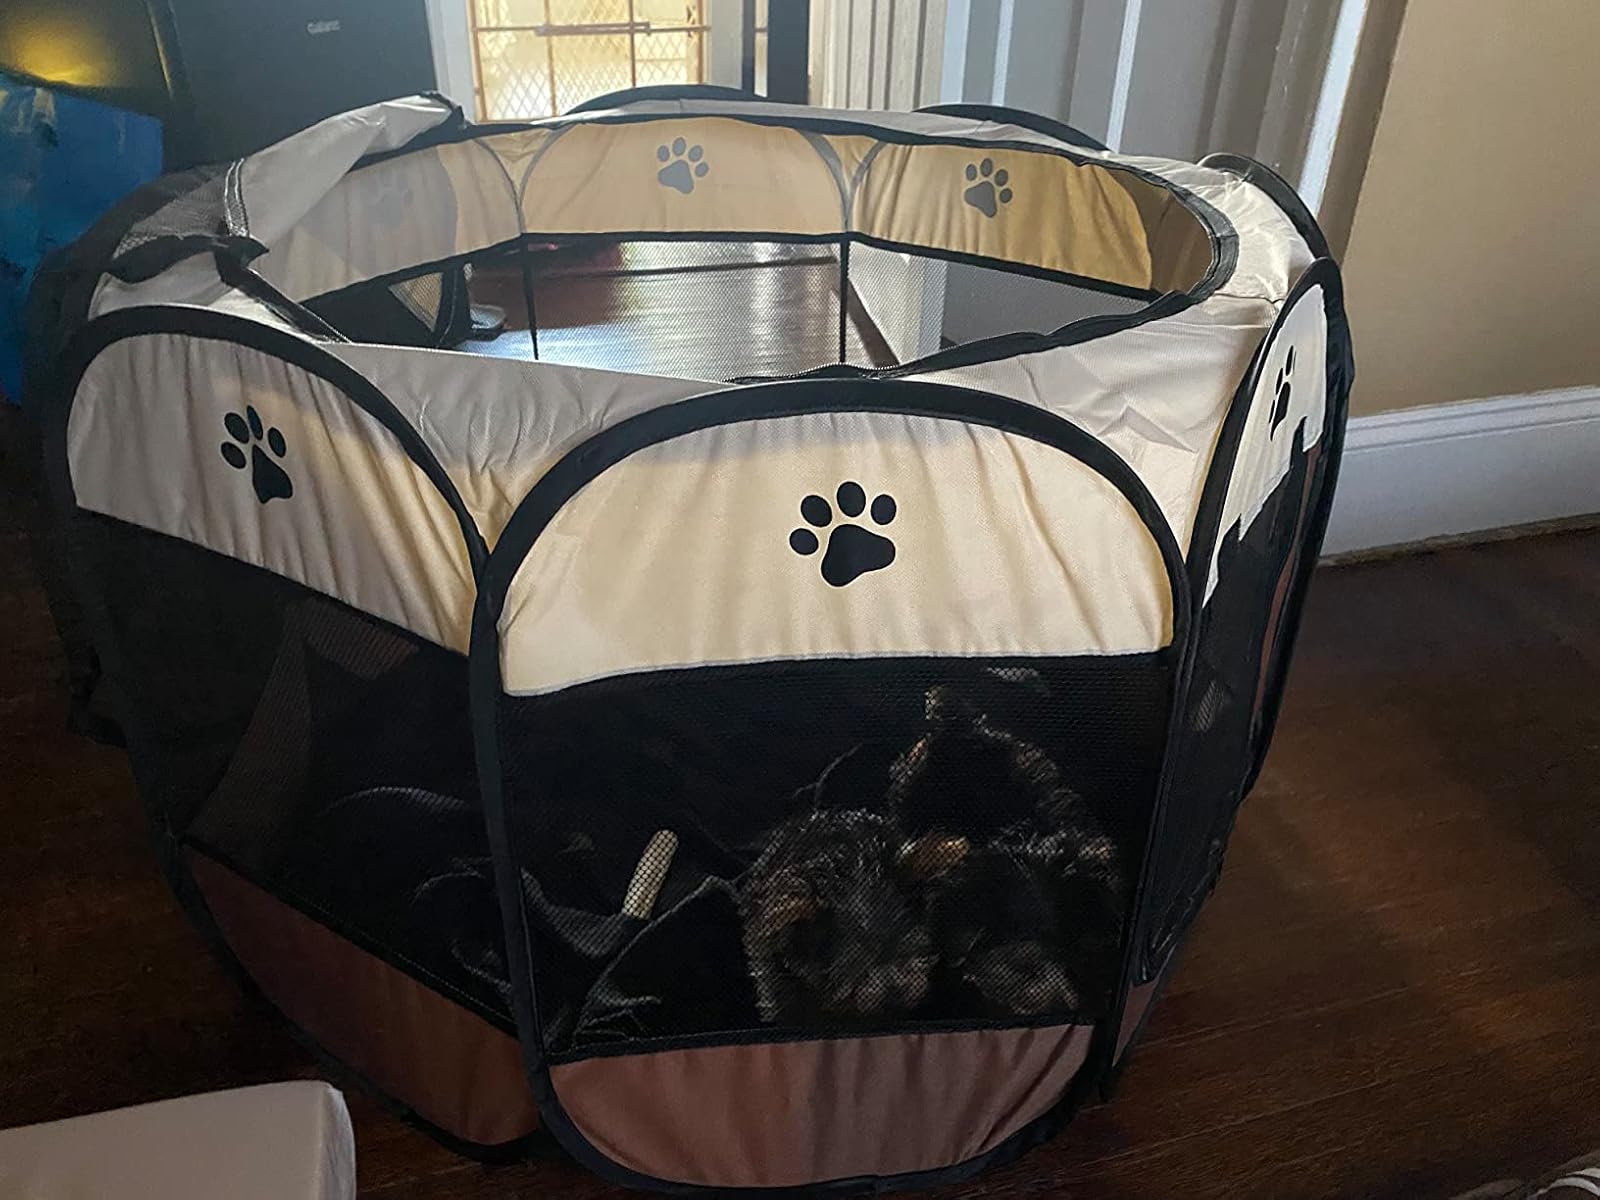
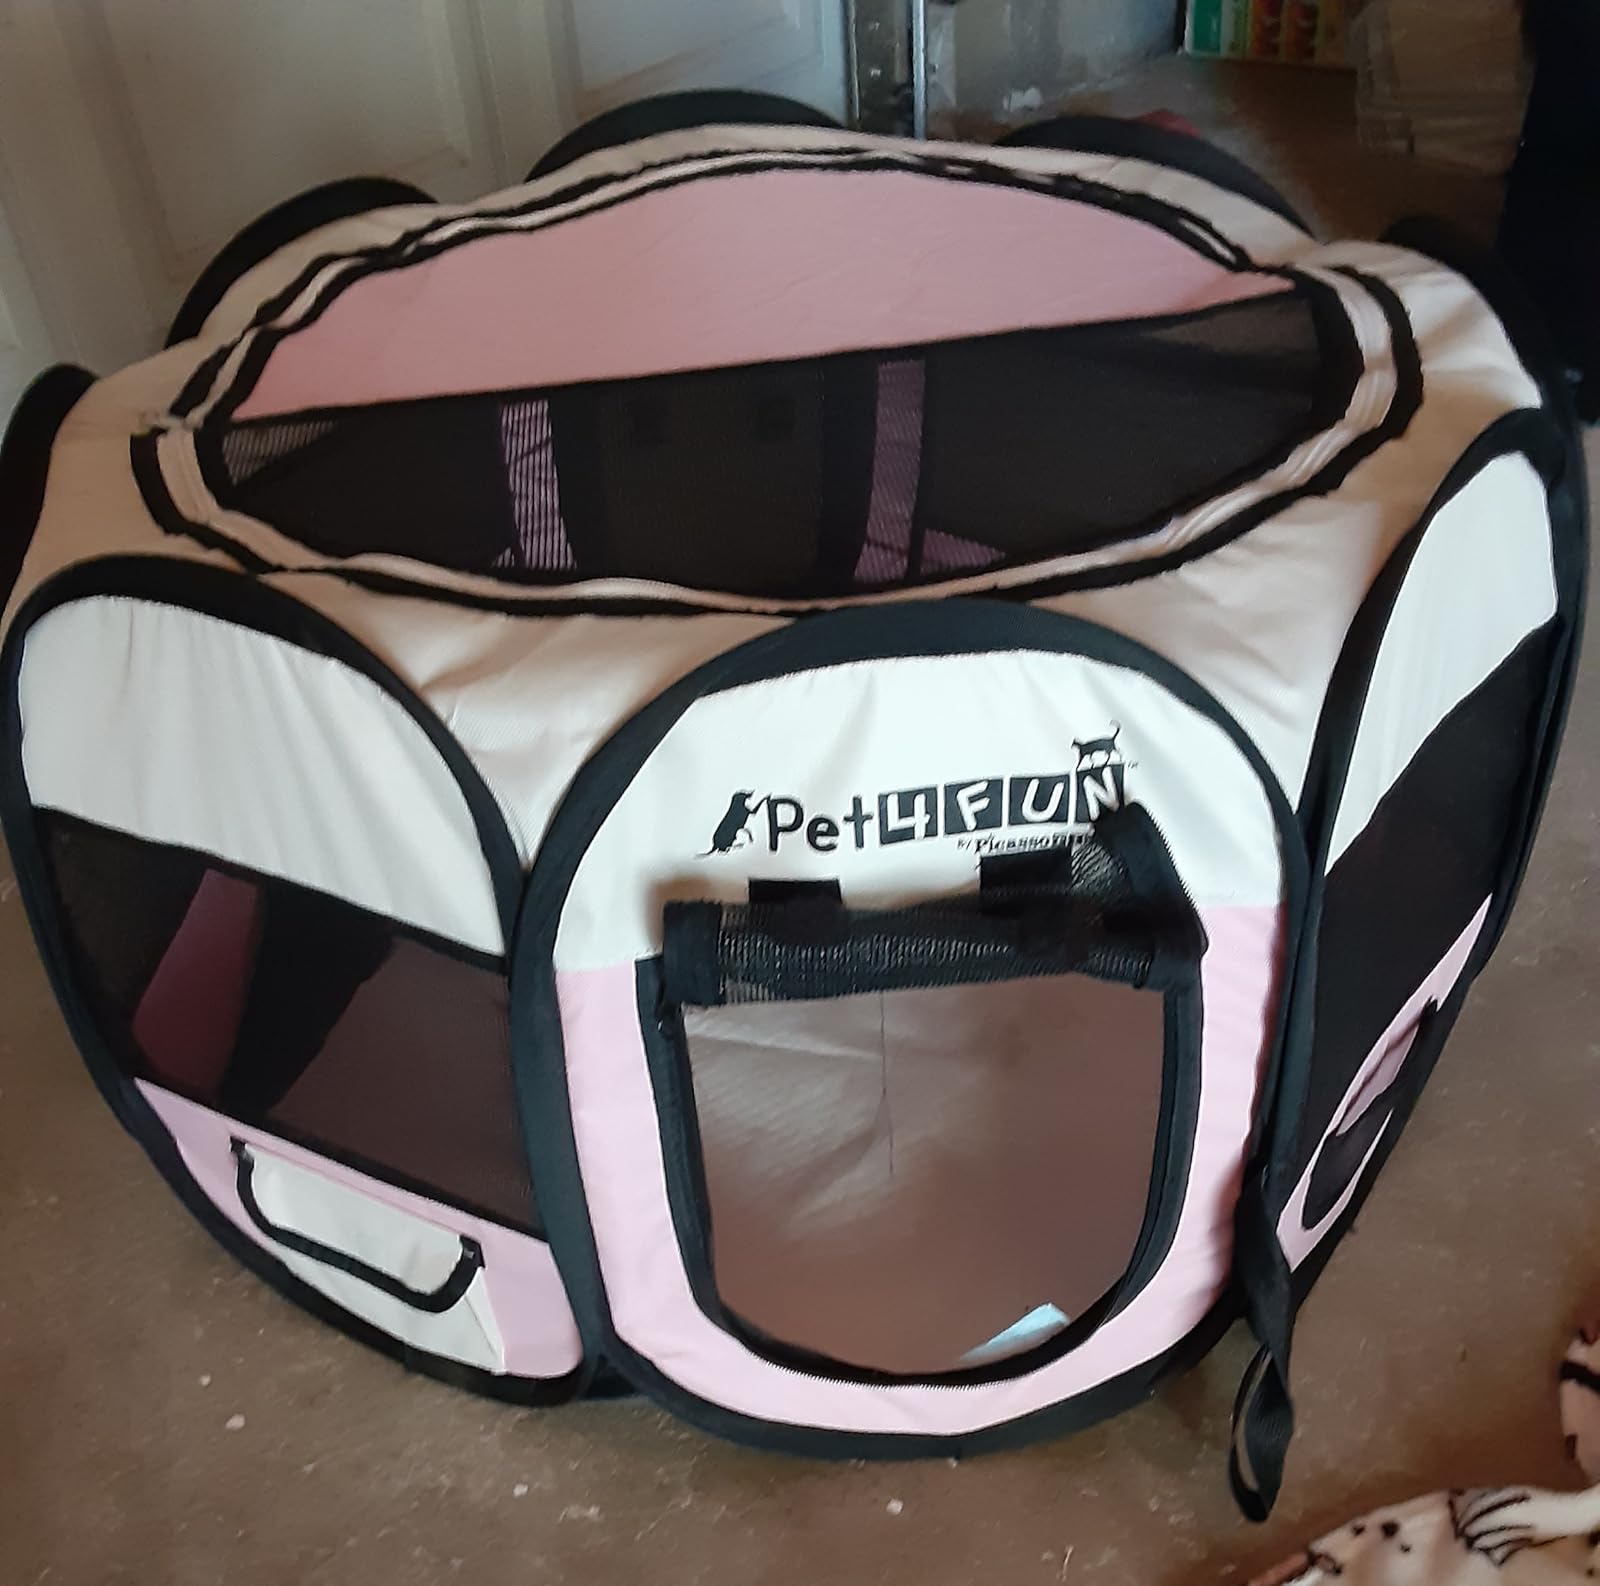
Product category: items_kennel
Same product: no